Greg Valentine

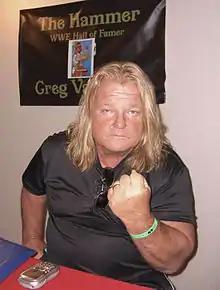
Valentine in 2010

Jonathan Anthony Wisniski (born September 20, 1951) is a retired American professional wrestler, better known as Greg "the Hammer" Valentine. He is the son of wrestler Johnny Valentine.